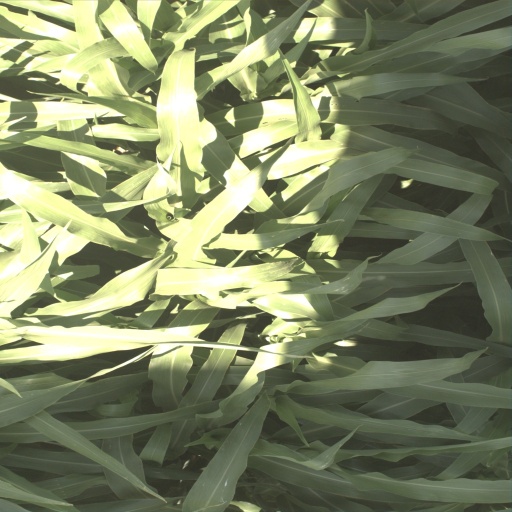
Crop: sorghum